Peers House

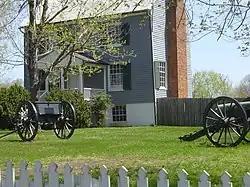
Peers House

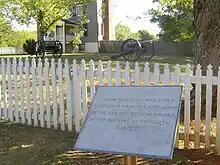

The Peers House is a structure within the Appomattox Court House National Historical Park. It was registered in the National Park Service's database of Official Structures on June 26, 1989.